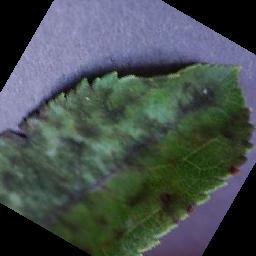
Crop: apple
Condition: scab